Chinese numismatic charm

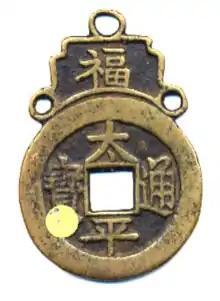
A gourd-shaped Chinese numismatic peace charm

Chinese numismatic "good luck charms" or "auspicious charms" are inscribed with various Chinese characters representing good luck and prosperity. There was popular belief in their strong effect and they were traditionally used in an effort to scare away evil and protect families. They generally contain either four or eight characters wishing for good luck, good fortune, money, a long life, many children, and good results in the Imperial examination system. Some of these charms used images or visual puns to make a statement wishing for prosperity and success. Some feature pomegranates which symbolise the desire for successful and skilled male children, to strengthen the family and continue its lineage.